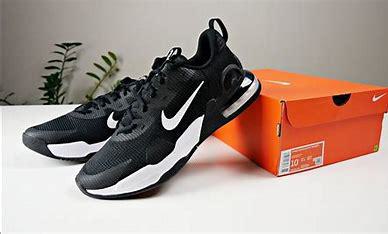
Brand: Nike
Model: Air Max Alpha 5